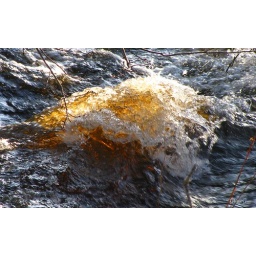
Tannins from leaves and flora in the lakes and river give the water a golden tone.